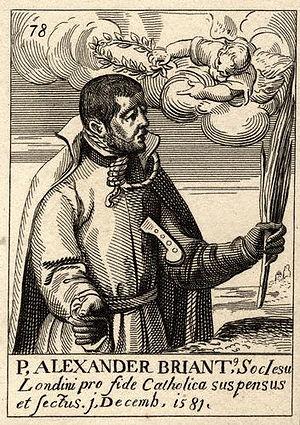
Cette liste concerne les saints et les bienheureux, reconnus comme tels par l'Église catholique, ayant vécu au XVIᵉ siècle.
Saint Alexandre Briant, né le 17 août 1556 à Somerset et exécuté le 1ᵉʳ décembre 1581 à Tyburn, est un prêtre jésuite anglais. Condamné et pendu en raison de sa foi catholique, il a été canonisé par Paul VI en 1970.